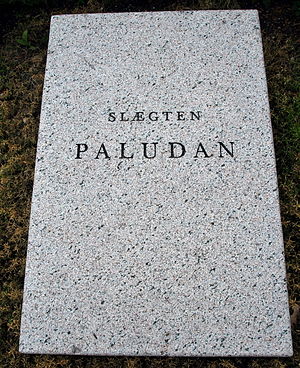
Paludan
Gravsten for Paludan på Viborg Kirkegård.
Gravsten for slægten Paludan. Placeret på Viborg Kirkegård.
Paludan er navnet på en dansk præsteslægt. Navnet Paludan er en latinisering af "Kær" eller "fra Kæret".